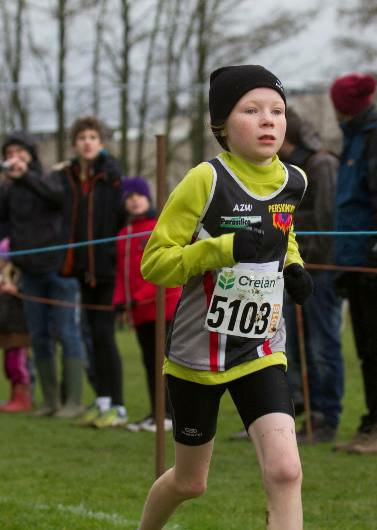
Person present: Yes